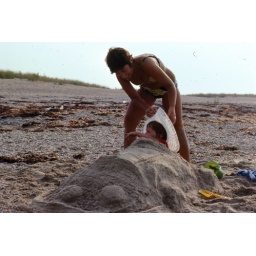
Ginny and Sean in the sand car - Westerly RI